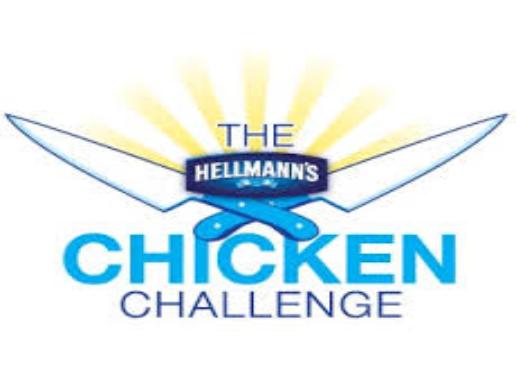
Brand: Hellmann's
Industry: Food